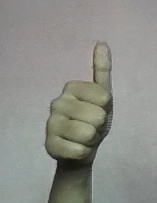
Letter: aleff